Children's Farm Home School

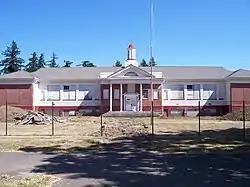
Children's Farm Home School undergoing renovation in 2009

The Children's Farm Home School is a former school building on U.S. Route 20 in Oregon between Corvallis and Albany; it is located on a campus now owned by Trillium Family Services.